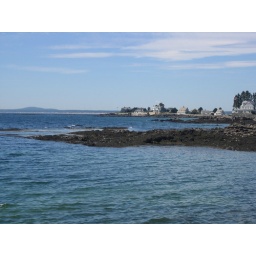
snuck onto the snooty beach by parking down the road with the rest of the riff raff.